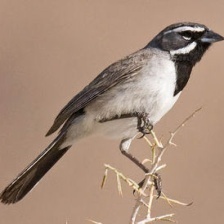
Species: BLACK-THROATED SPARROW
Scientific name: AMPHISPIZA BILINEATA